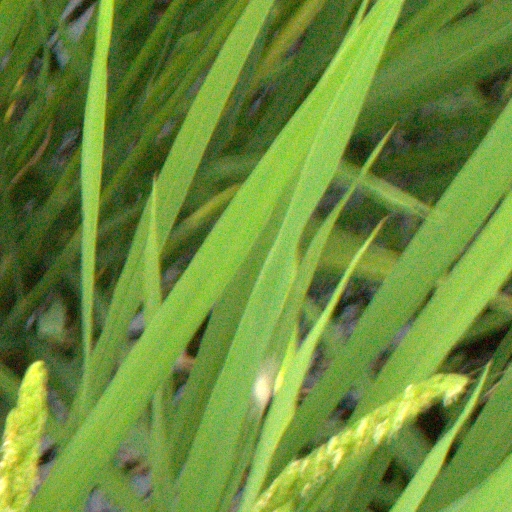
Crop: rice